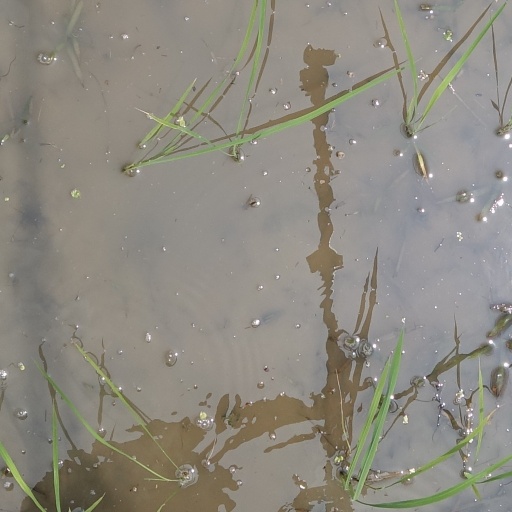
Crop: rice